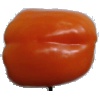
Label: orange_pepper